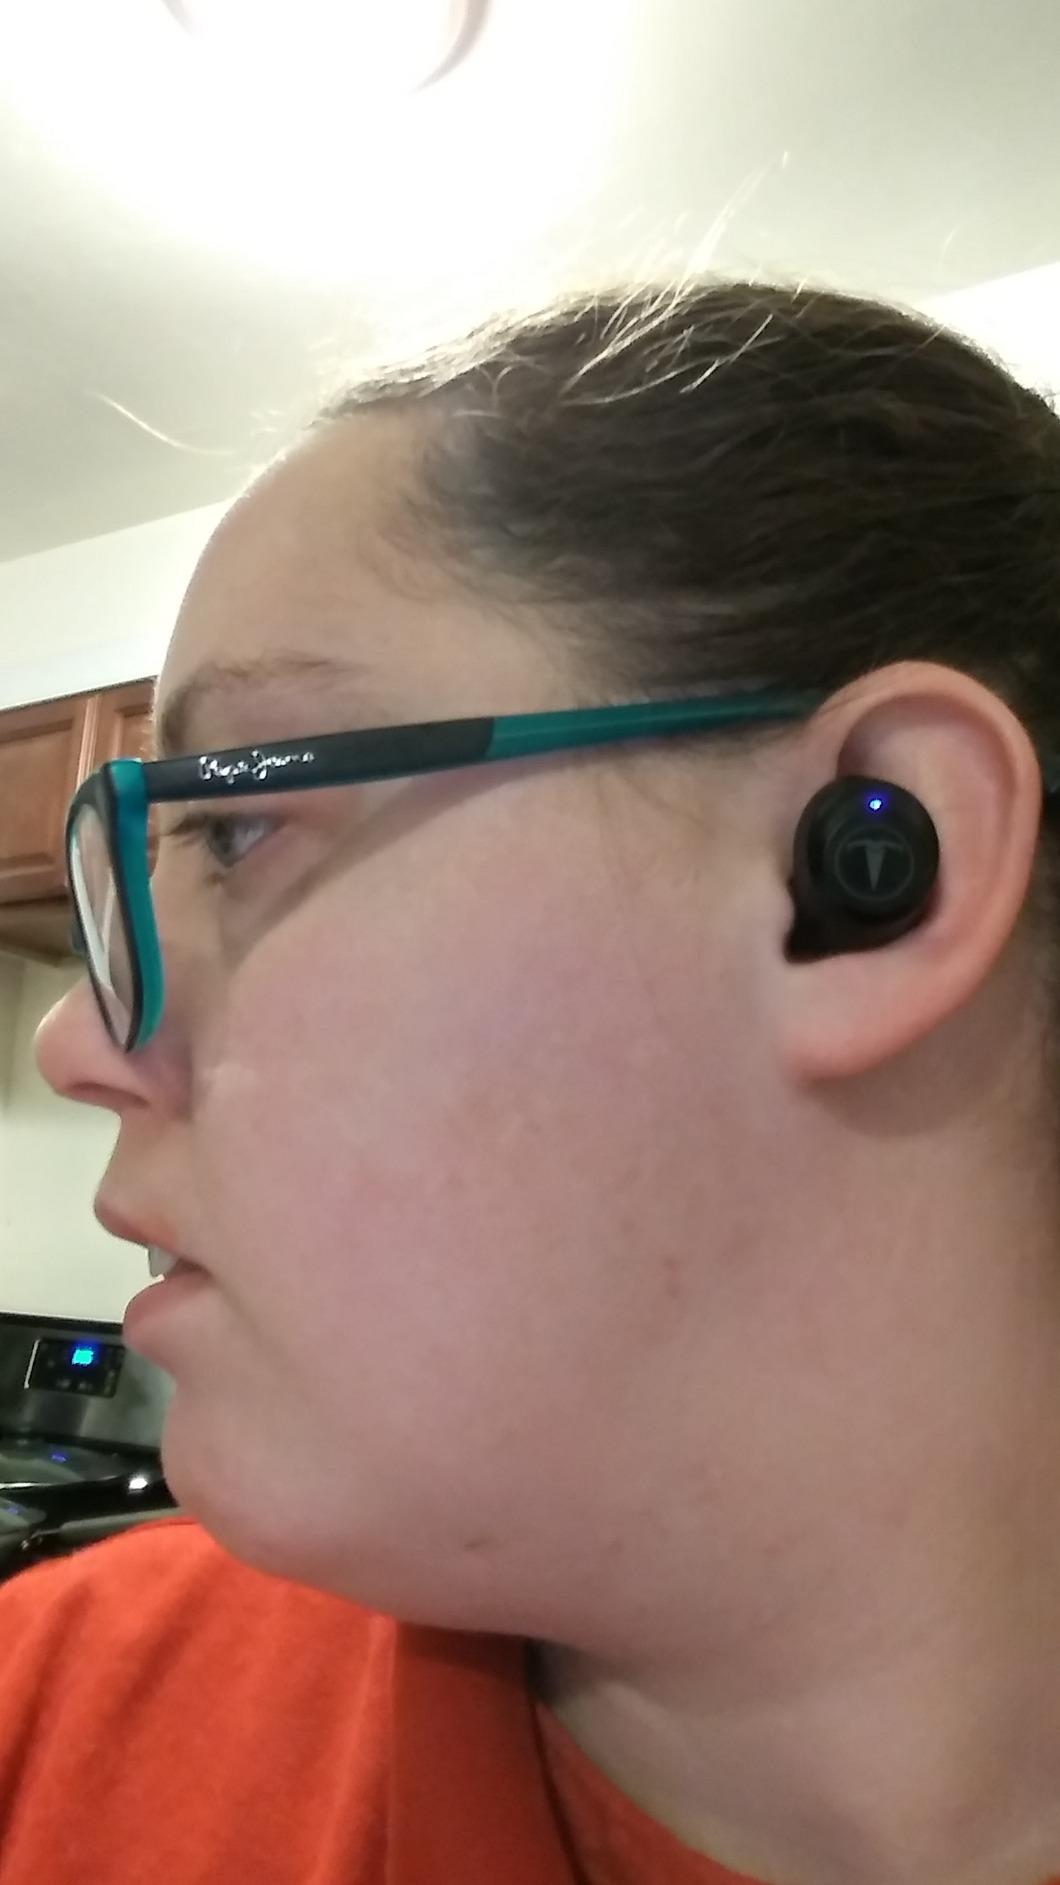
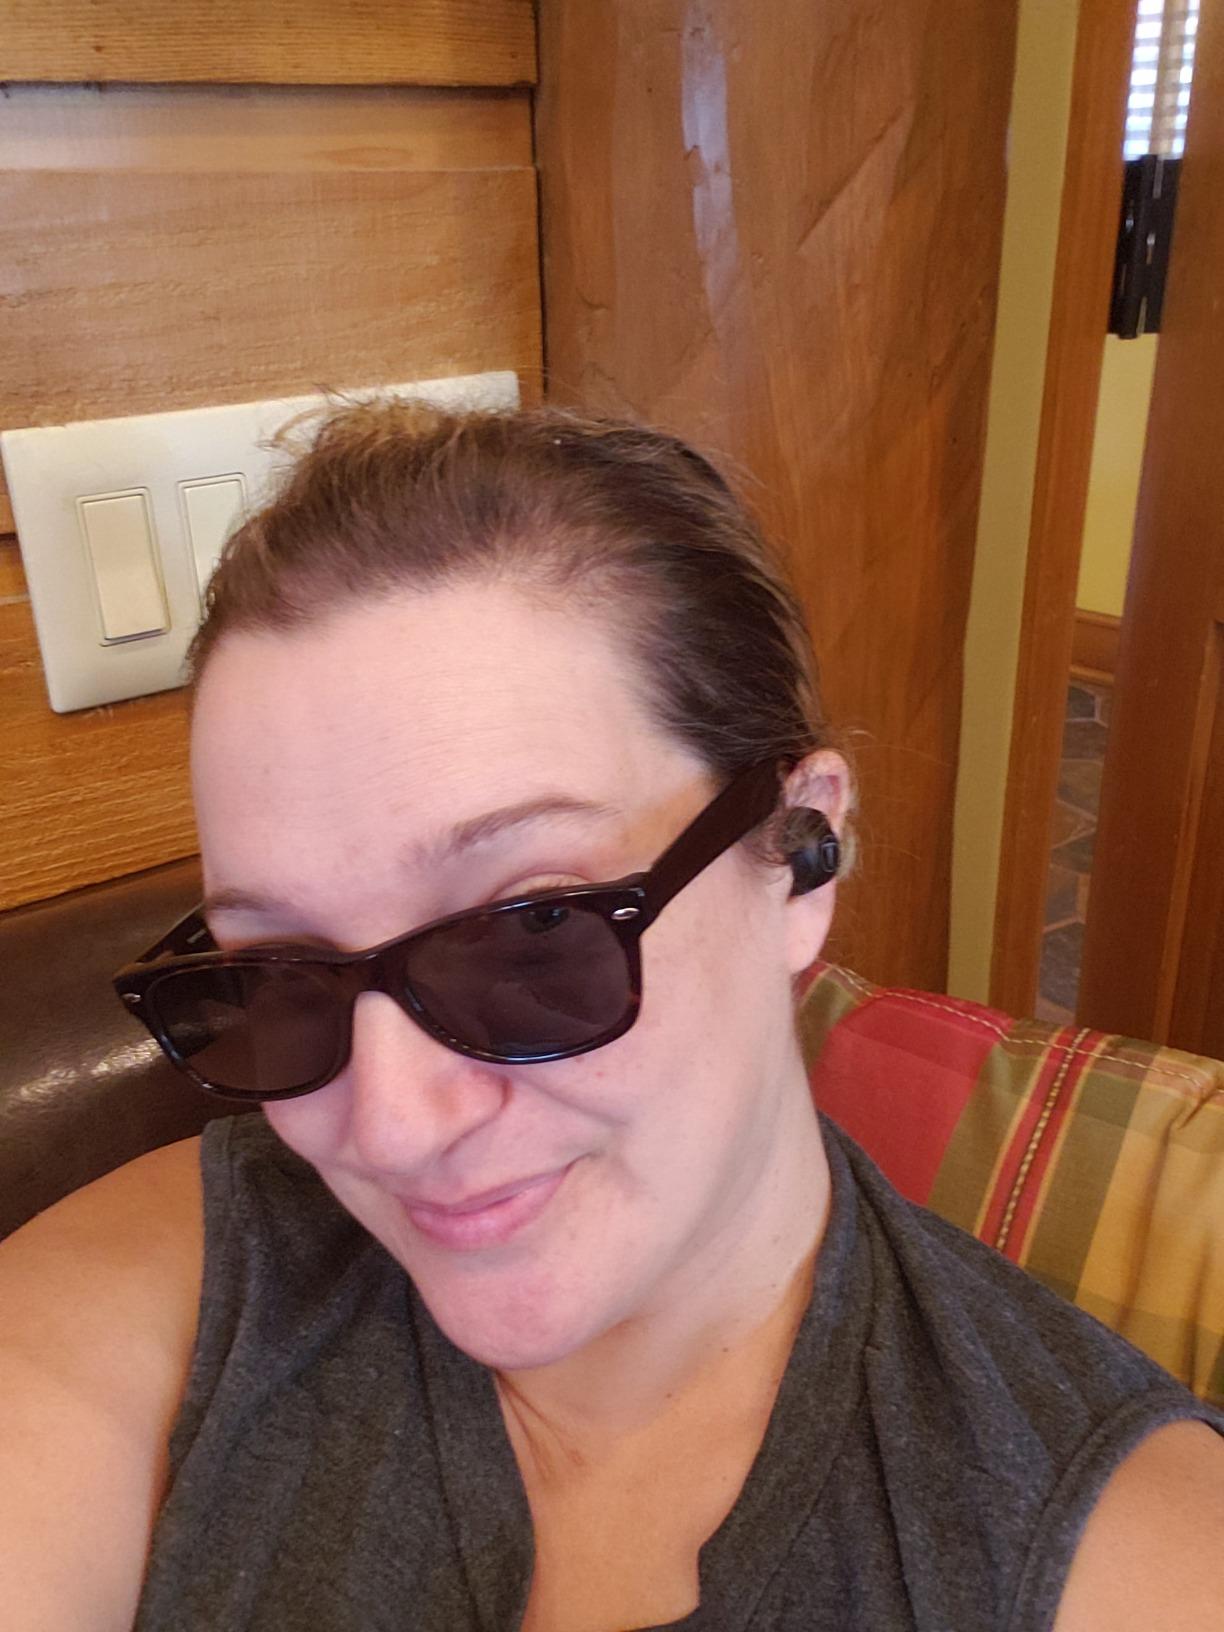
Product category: earbuds
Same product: yes